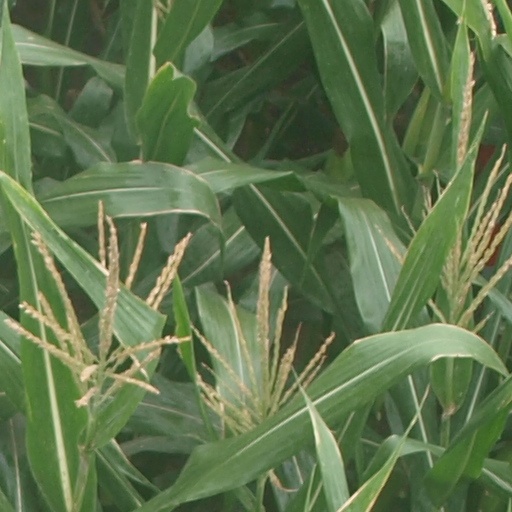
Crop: maize; corn